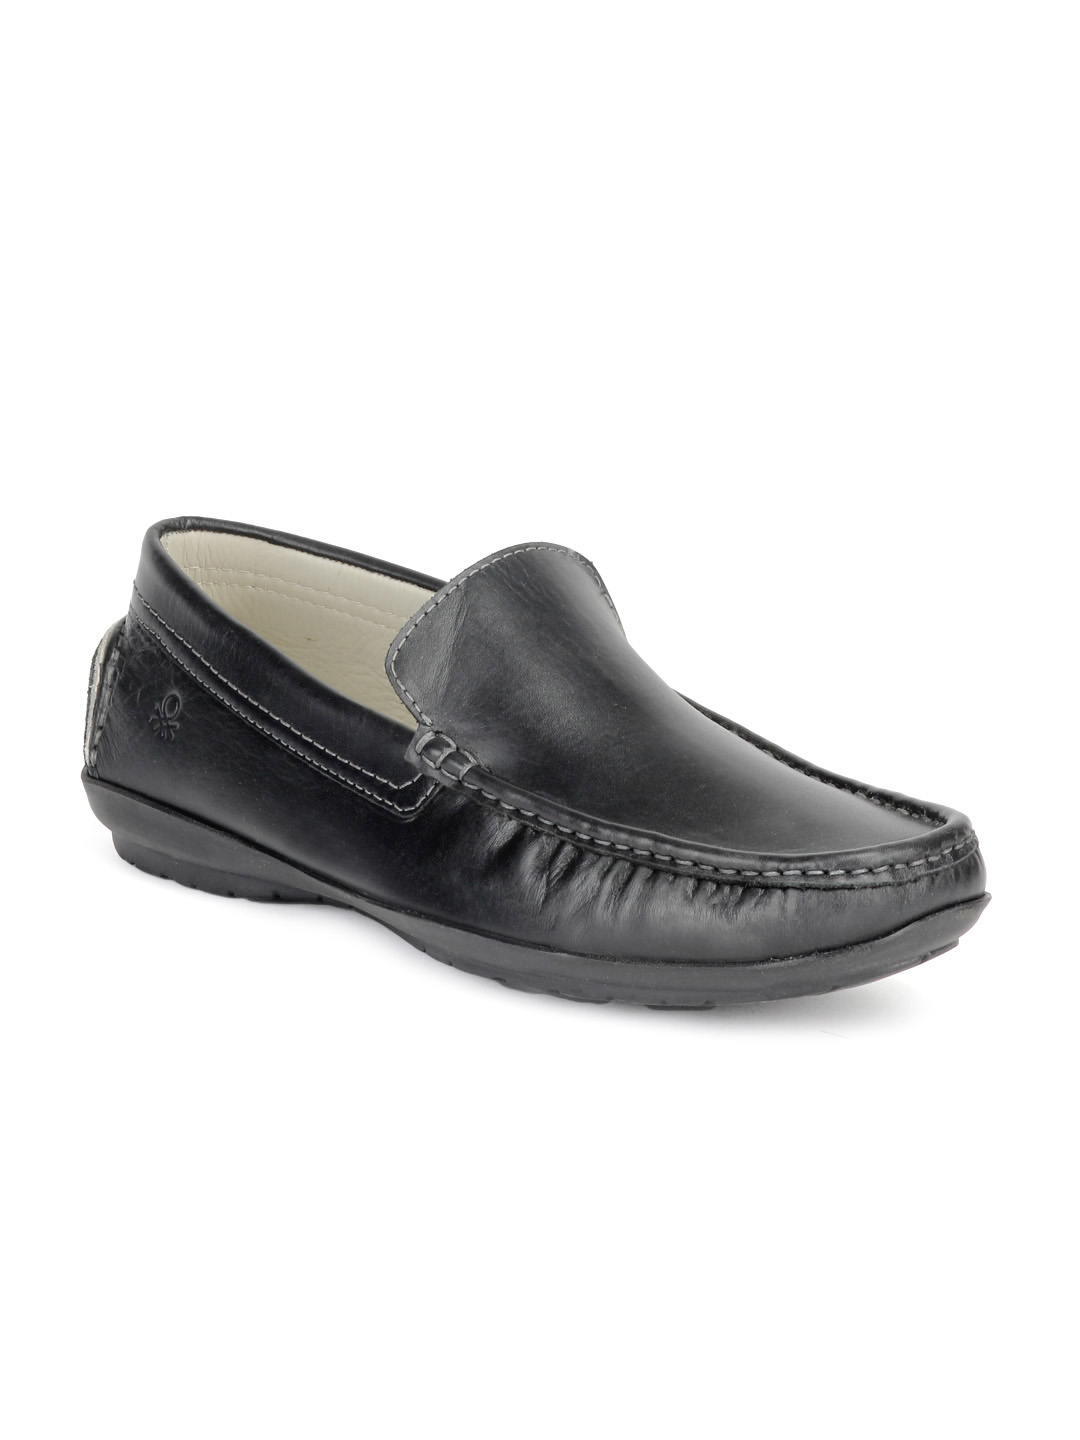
United Colors of Benetton Men Black Shoes
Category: Footwear / Shoes / Casual Shoes
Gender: Men
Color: Black
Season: Summer 2012
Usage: Casual